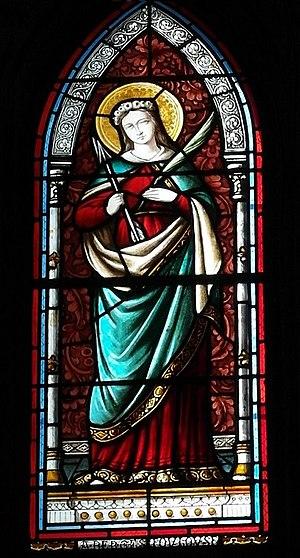
Laroque - Sainte Philomène - Vitrail de la chapelle Saint-Jean.
La chapelle Saint-Jean de Laroque est un édifice religieux situé au cœur du village médiéval de Laroque dans le département français de l'Hérault et la région Occitanie.